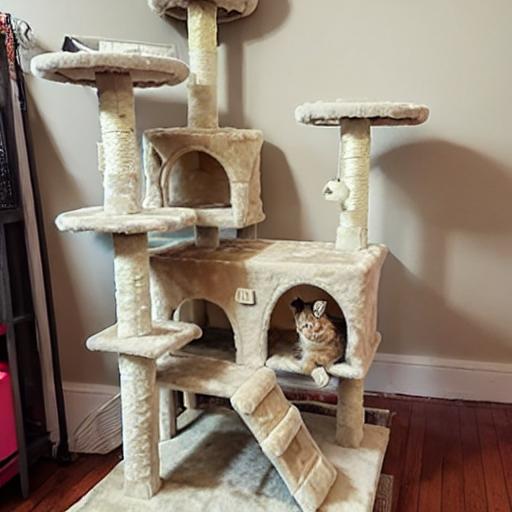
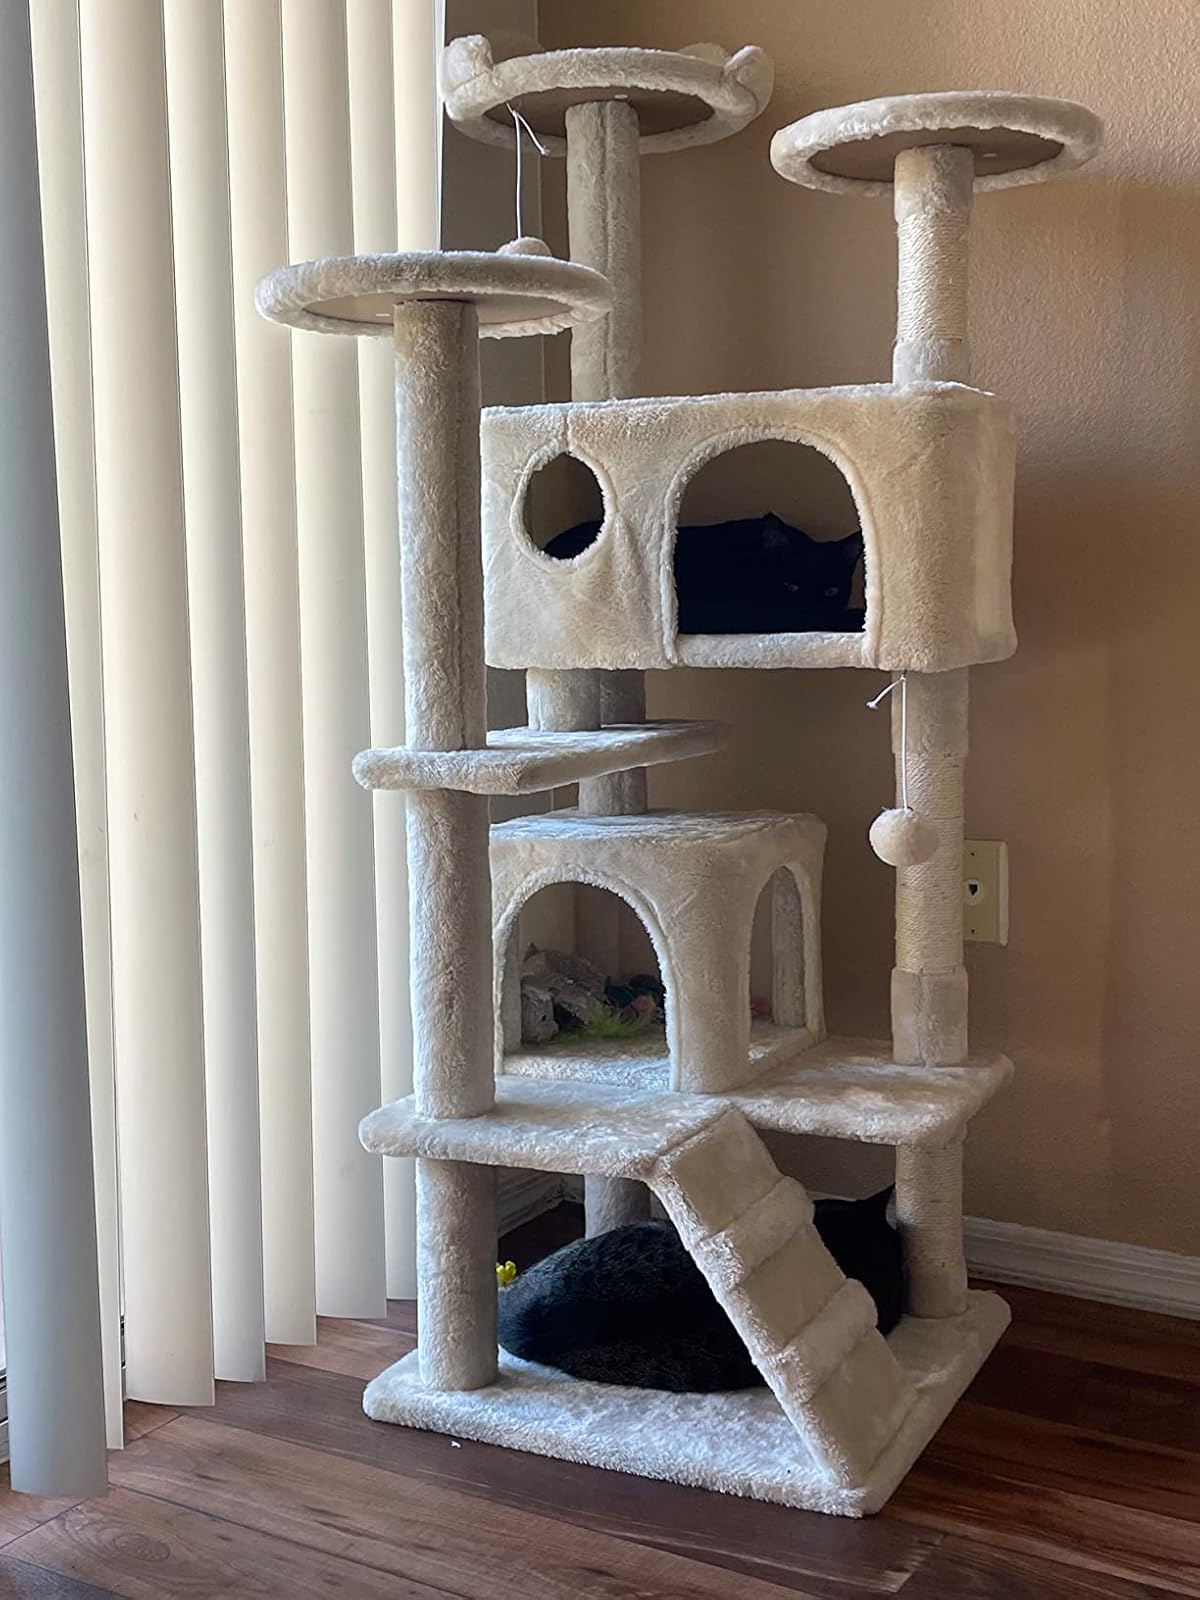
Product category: items_cat tree
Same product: no